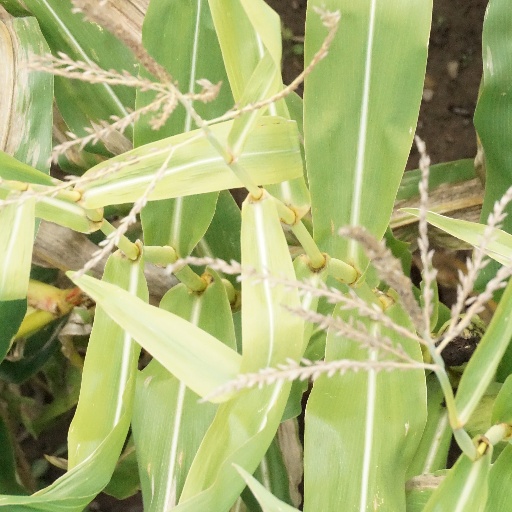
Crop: maize; corn